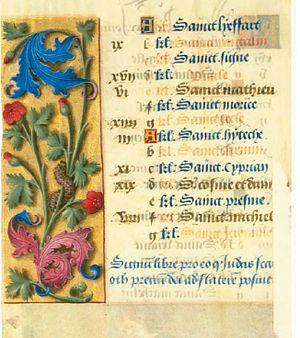
Heures Louis XII Calendrier-Septembre-verso
Le Livre d'heures de Louis XII, est un manuscrit enluminé par Jean Bourdichon. Il date d'environ 1498-1499 et a été réalisé pour Louis XII. Il ne subsiste plus qu'à l'état de fragments, composé de seize miniatures pleine page dispersées, de deux feuillets de texte isolés et de cinquante et un folios de texte reliés en désordre dans un mince volume. L'ensemble des documents a été réuni à l'occasion d'une exposition en 2005 et 2006, d'abord au Getty Museum, puis au Victoria and Albert Museum.